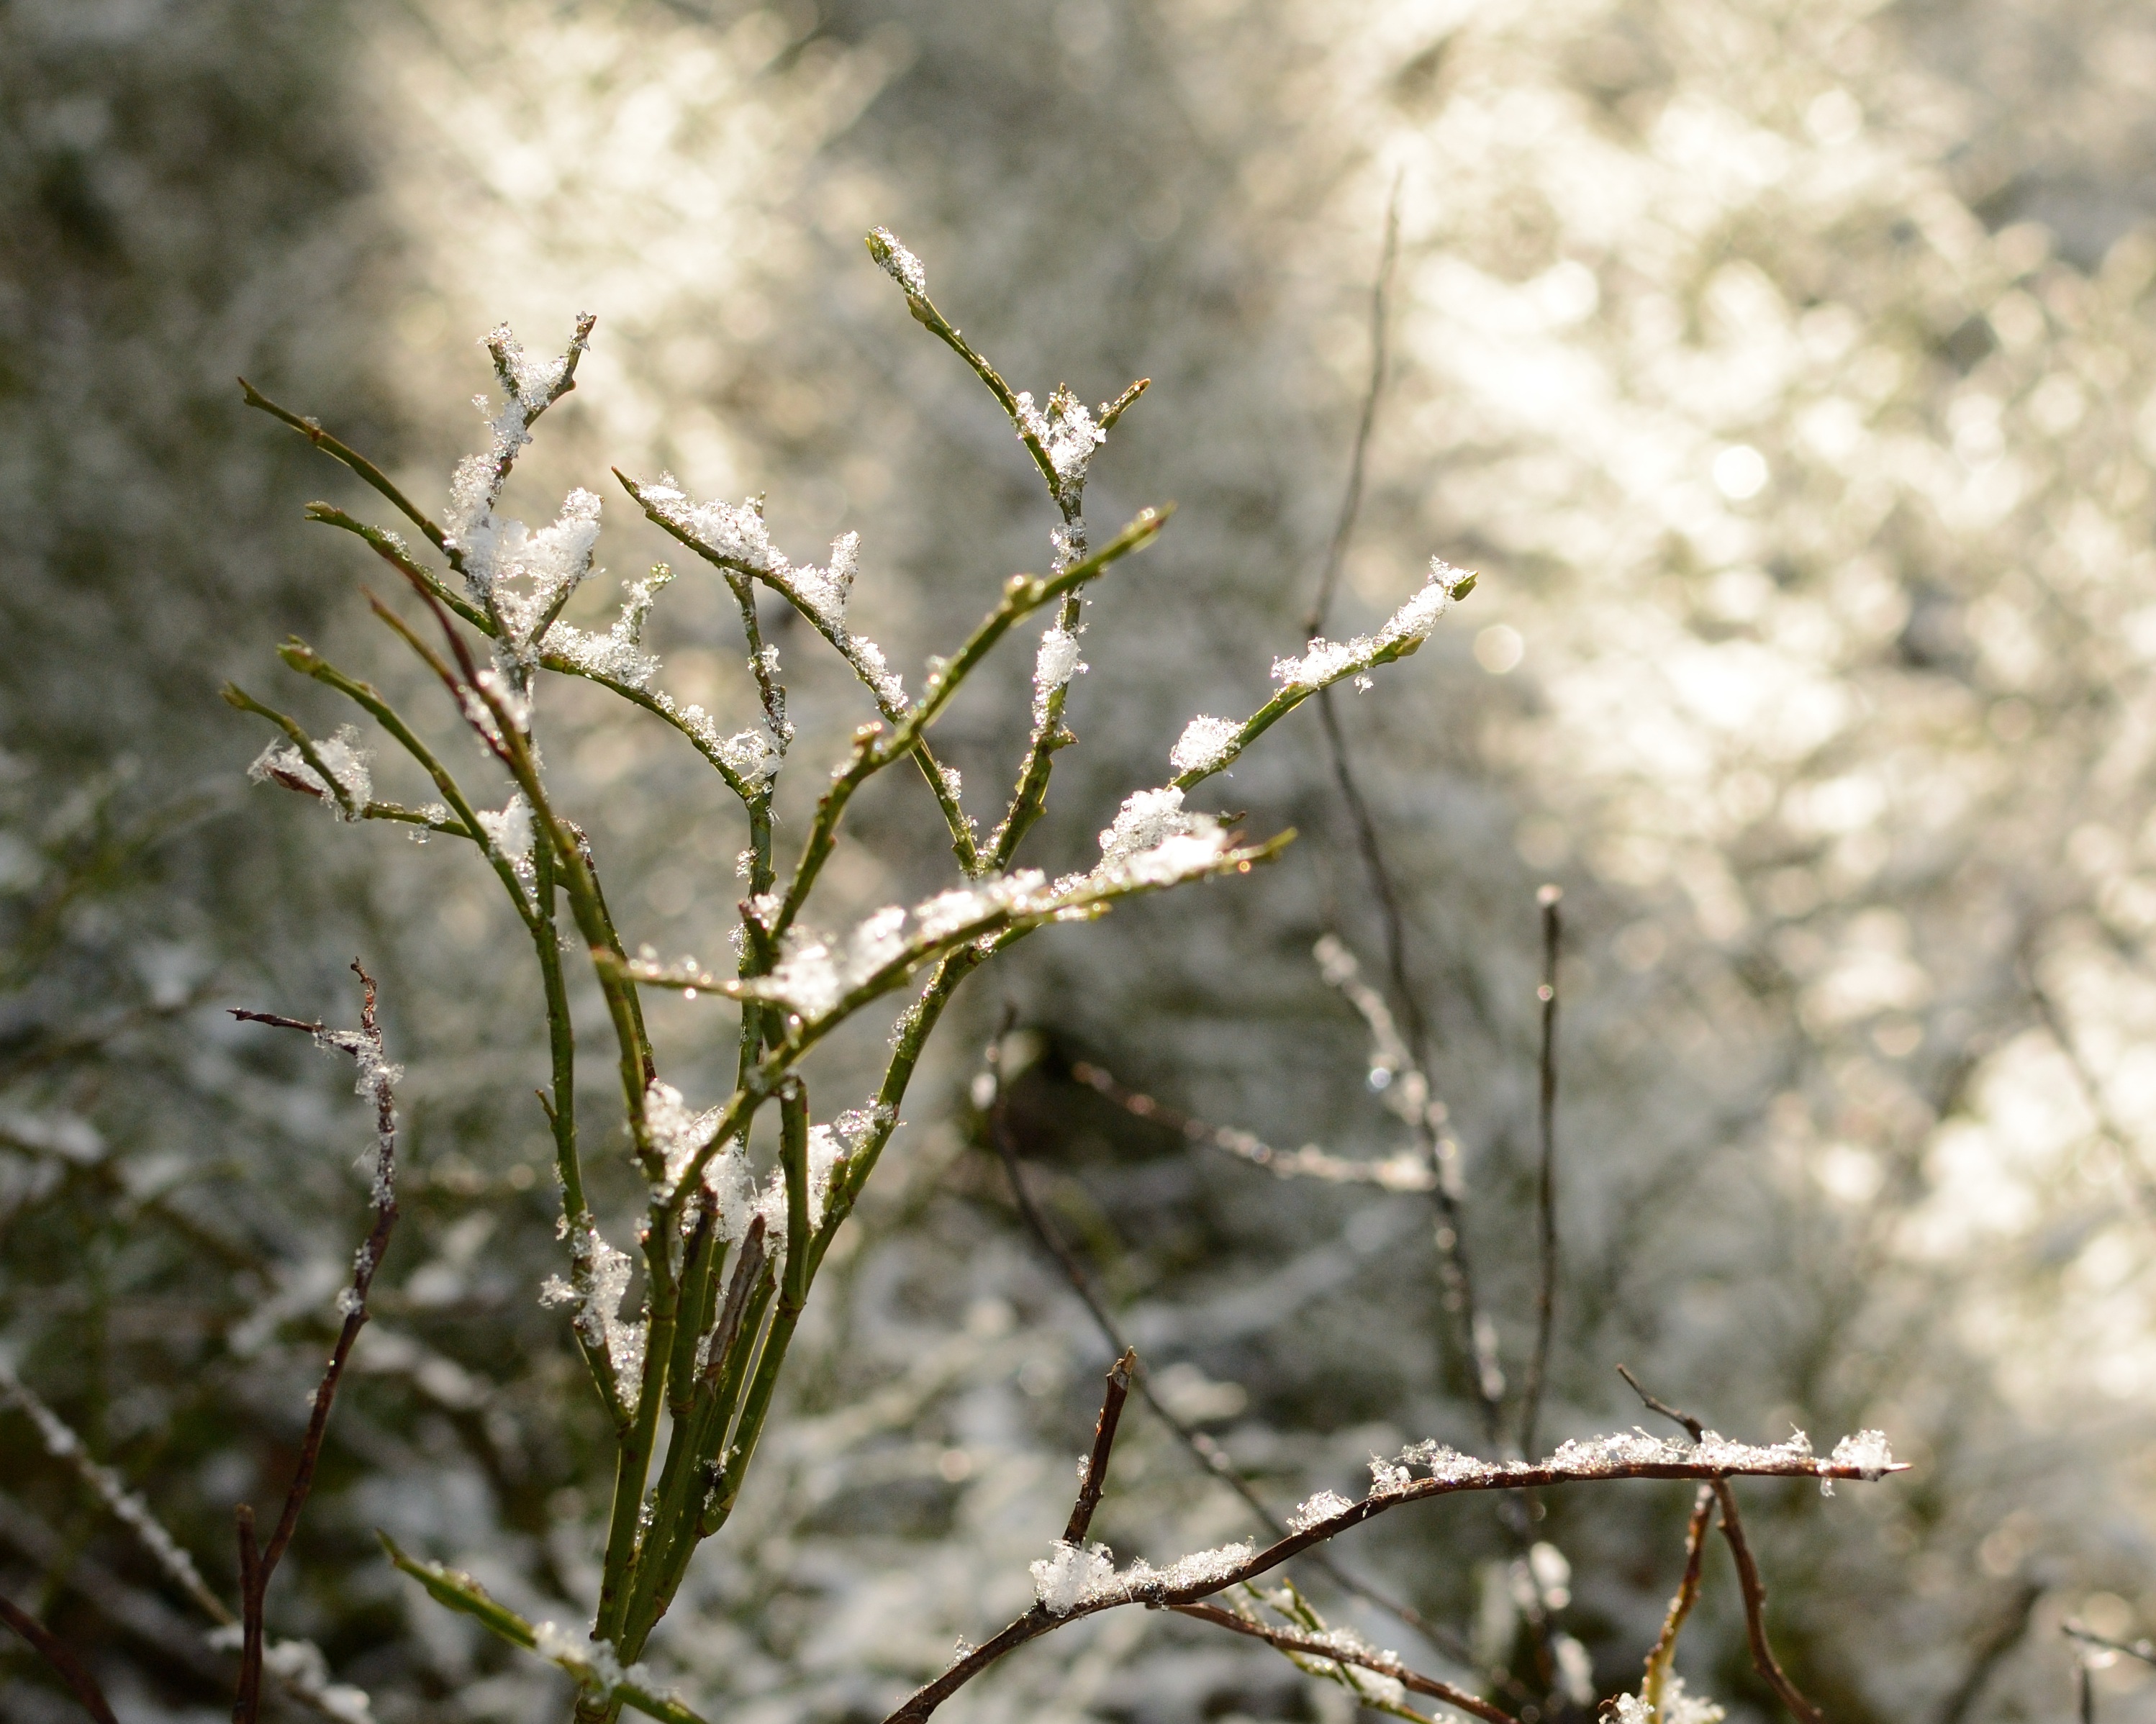
tree, nature, forest, grass, branch, blossom, snow, cold, winter, light, plant, sunlight, leaf, flower, frost, spring, green, autumn, botany, frozen, flora, season, twig, wildflower, aesthetic, iced, branches, crystal, hoarfrost, macro photography, winter time, grass family, plant stem, woody plant, thorns spines and prickles